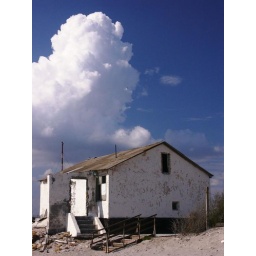
cloud over the old house